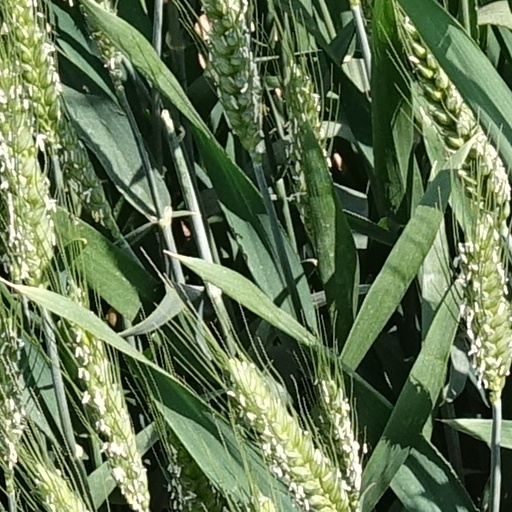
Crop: wheat